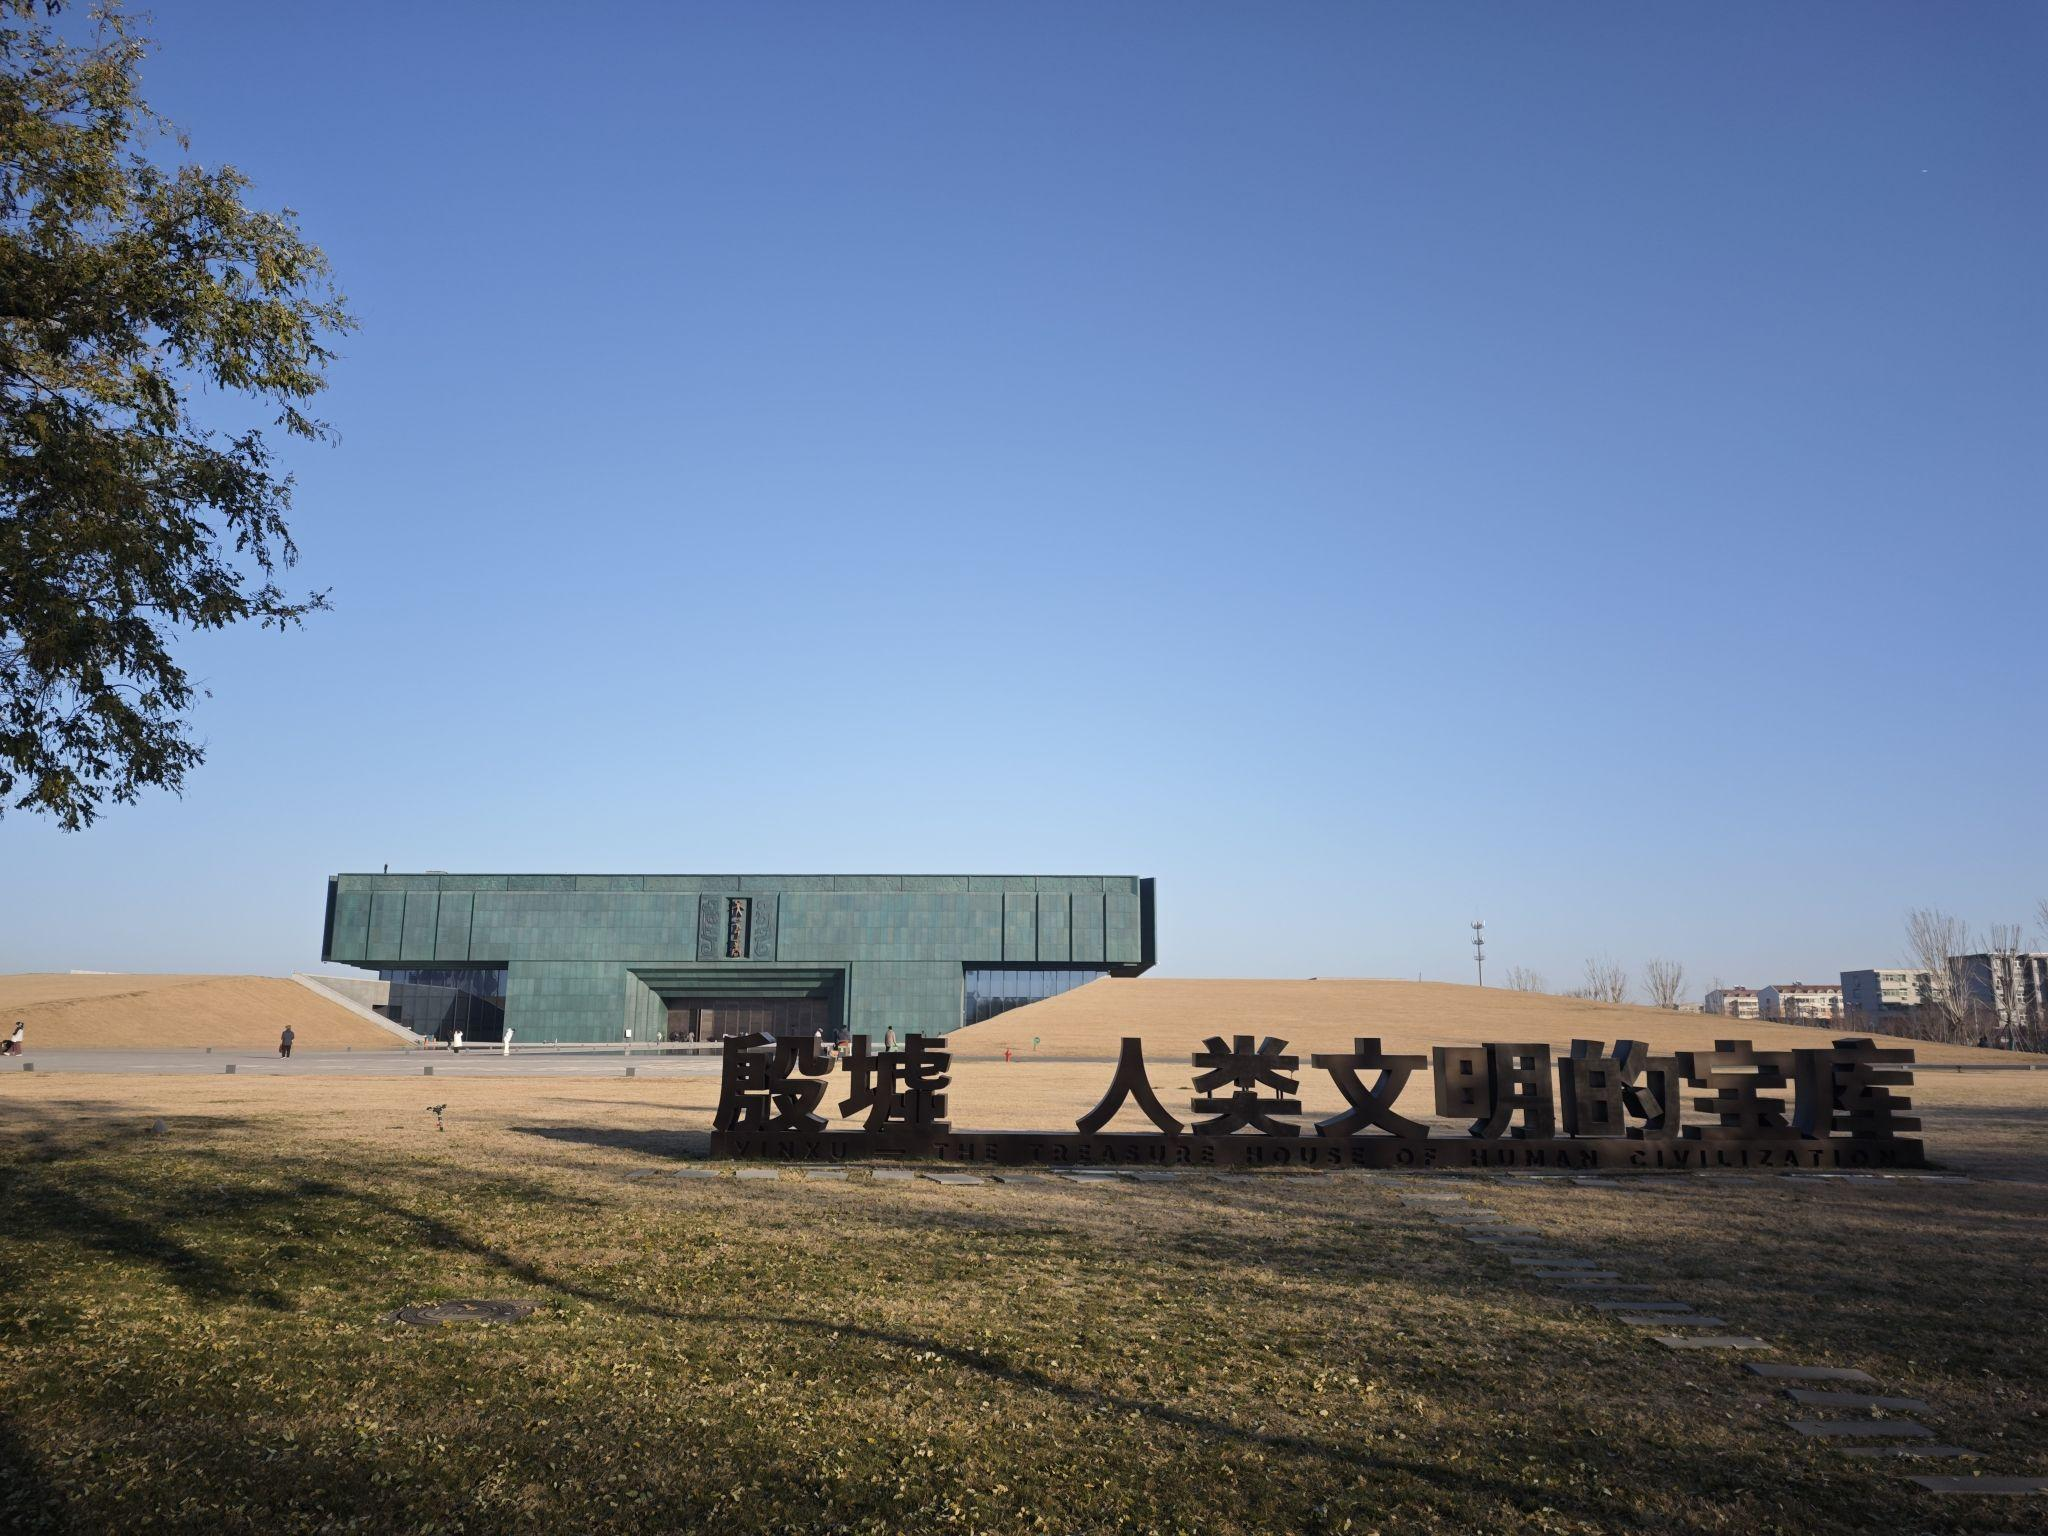
地标名称：殷墟博物馆
所在城市：安阳市·殷都区